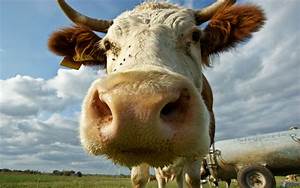
Label: cow